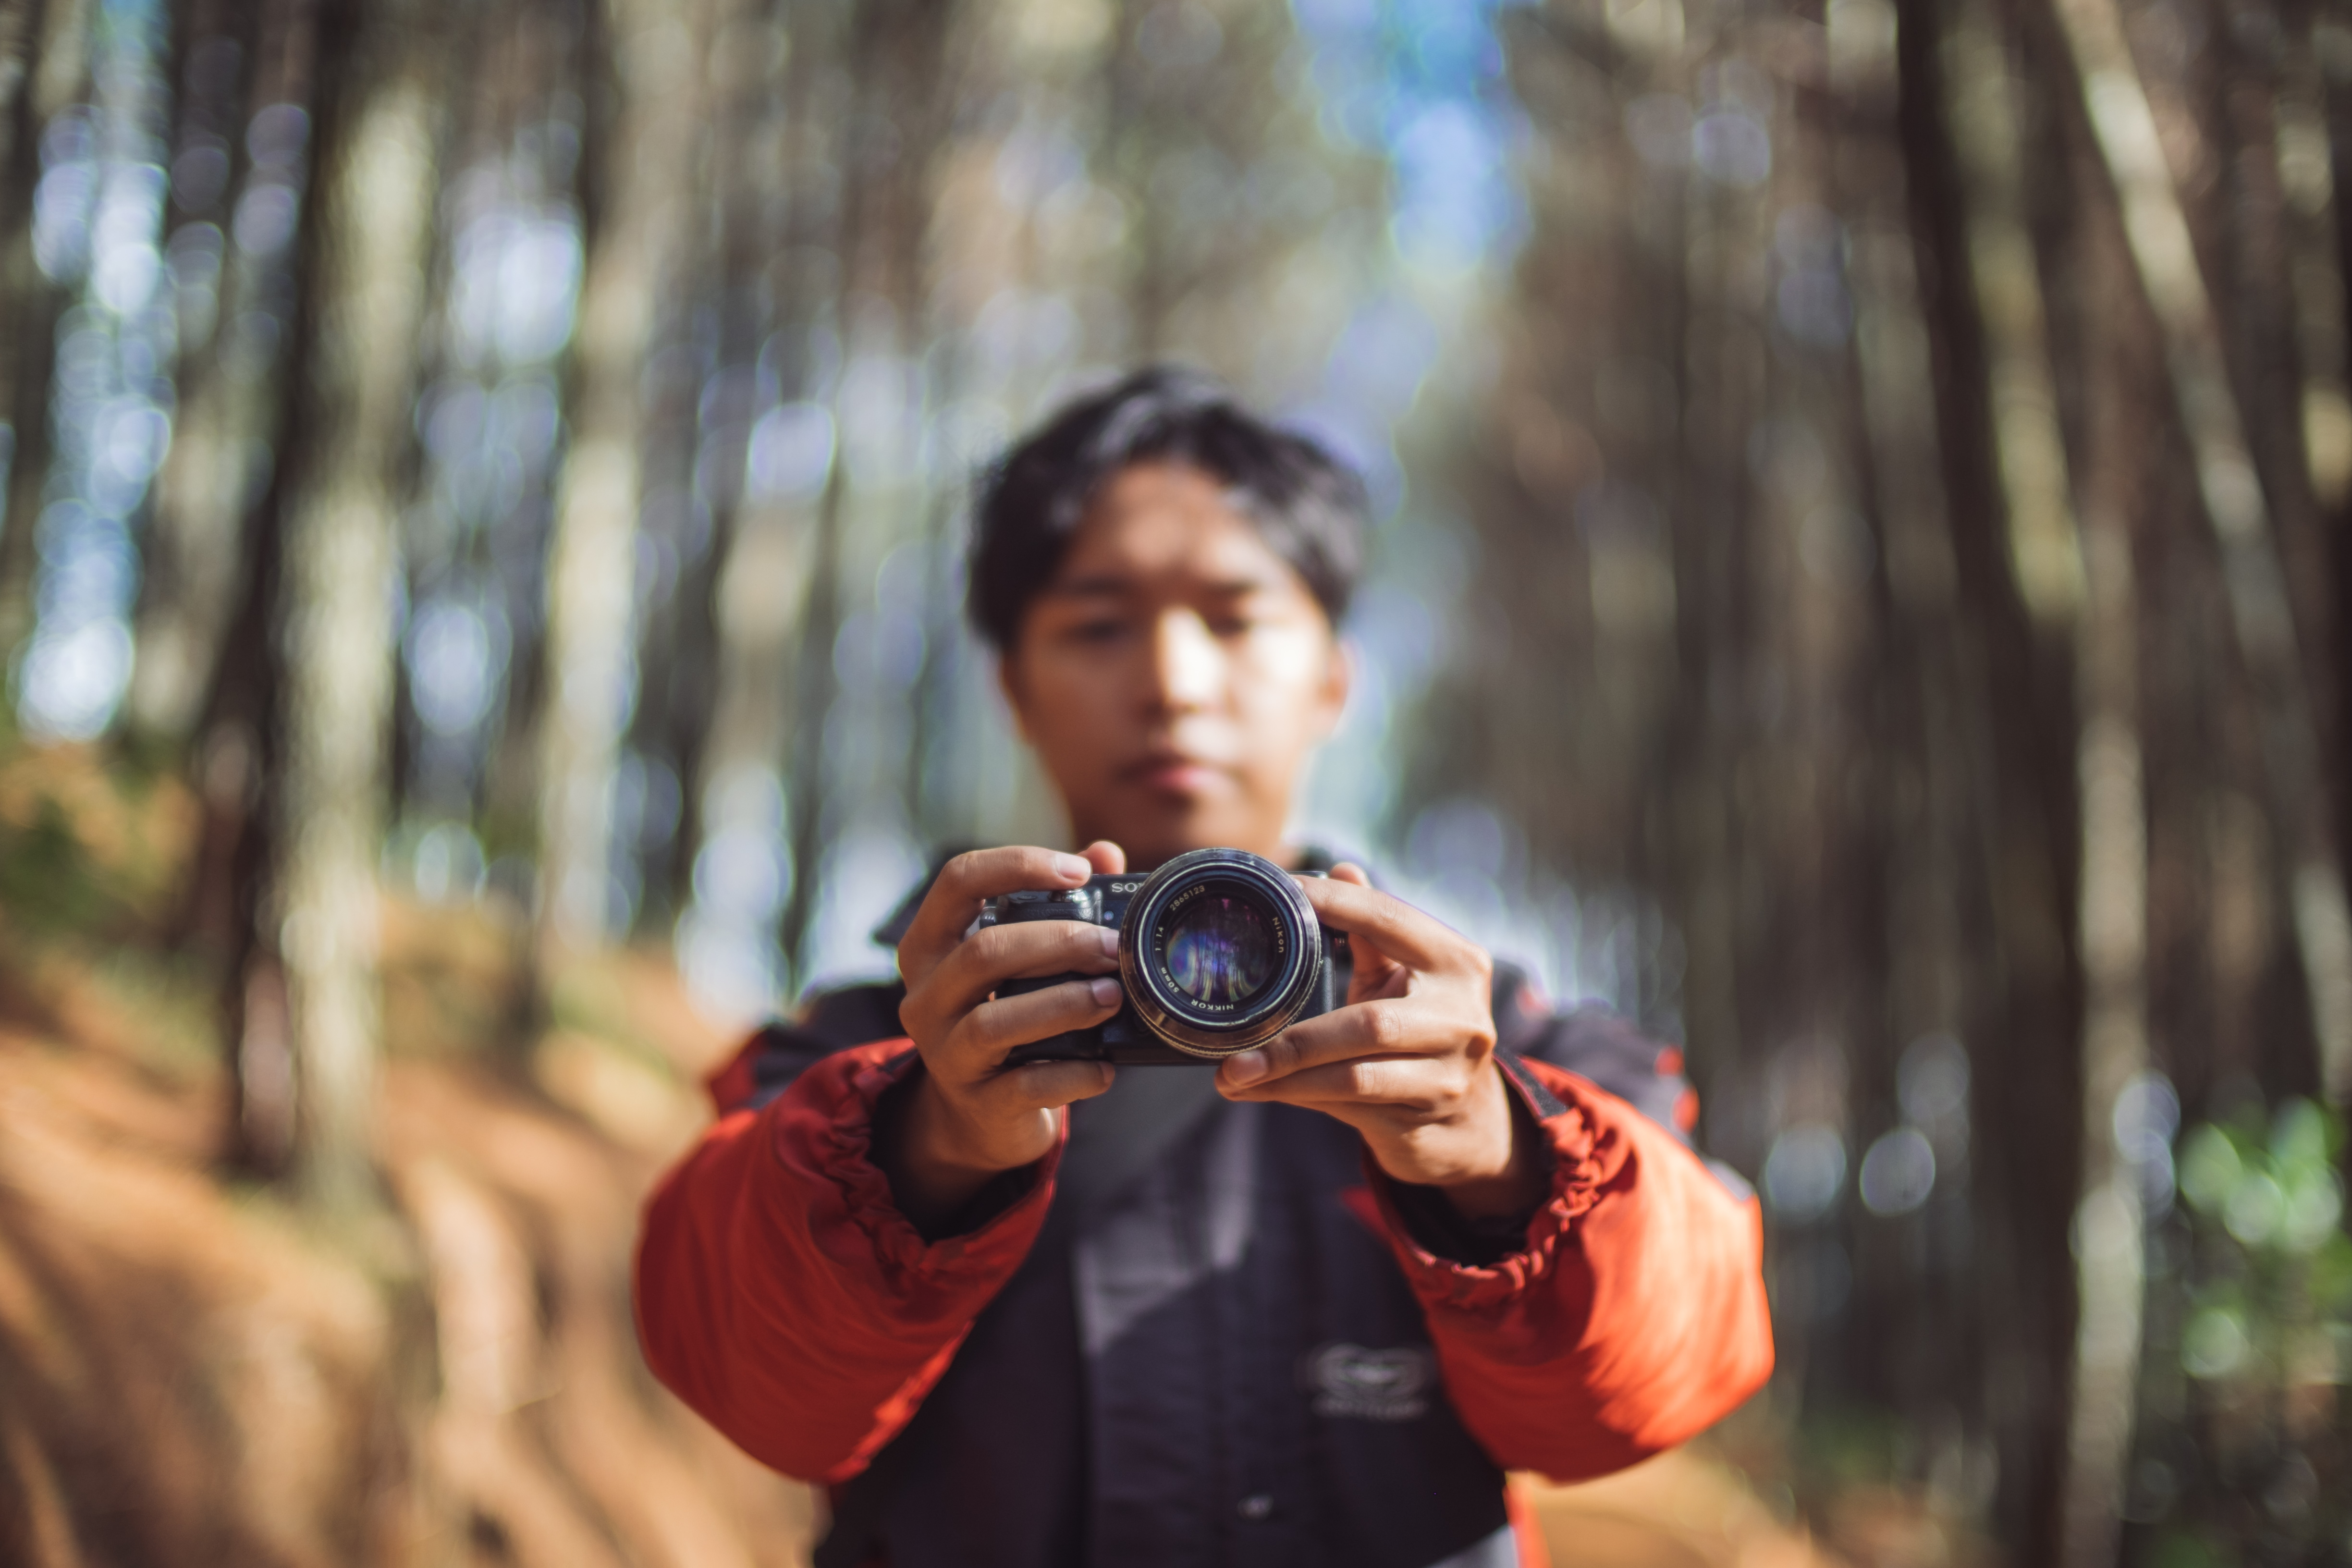
man, person, people, camera, photography, photographer, male, portrait, spring, child, photograph, portrait photography